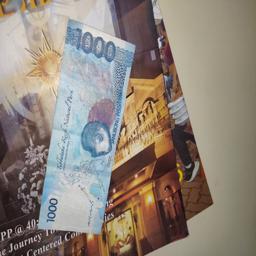
Label: 1000_Old_Back